Apostolic Penitentiary

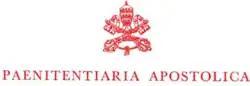
Current logo of the Apostolic Penitentiary

The Apostolic Penitentiary, formerly called the Supreme Tribunal of the Apostolic Penitentiary, is a dicastery led by the Major Penitentiary of the Roman Curia and is one of the three ordinary tribunals of the Apostolic See. The Apostolic Penitentiary is chiefly a tribunal of mercy, responsible for issues relating to the forgiveness of sins in the Catholic Church.